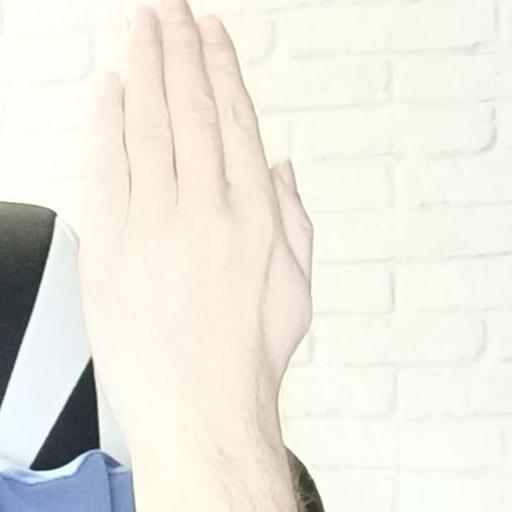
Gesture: stop_inverted